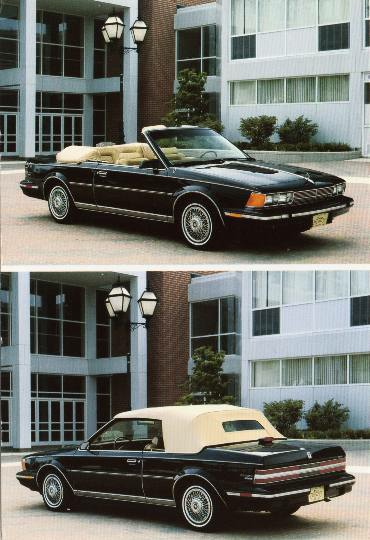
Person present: No